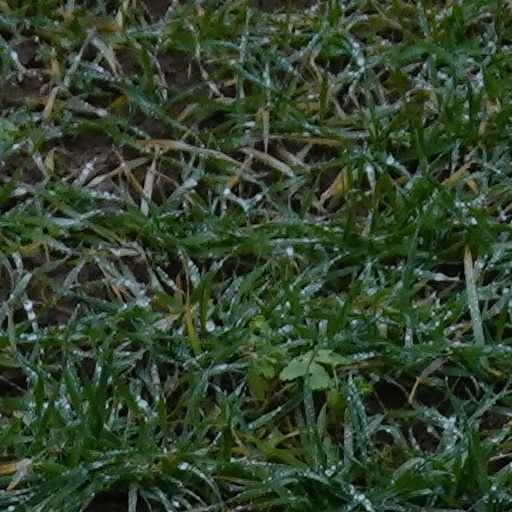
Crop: wheat